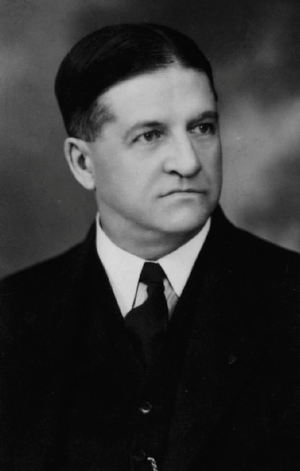
Joseph Dufour, né le 28 novembre 1874 à Saint-Pascal et mort le 2 novembre 1956 à Saint-Noël, est un homme politique québécois.
Matane est une ancienne circonscription électorale québécoise. À la suite de la réforme de la carte électorale de 2011, la circonscription de Matane a fusionné avec celle de Matapédia pour former la circonscription de Matane-Matapédia.